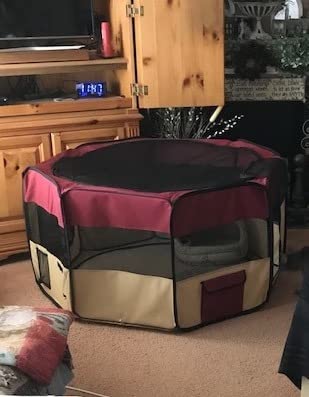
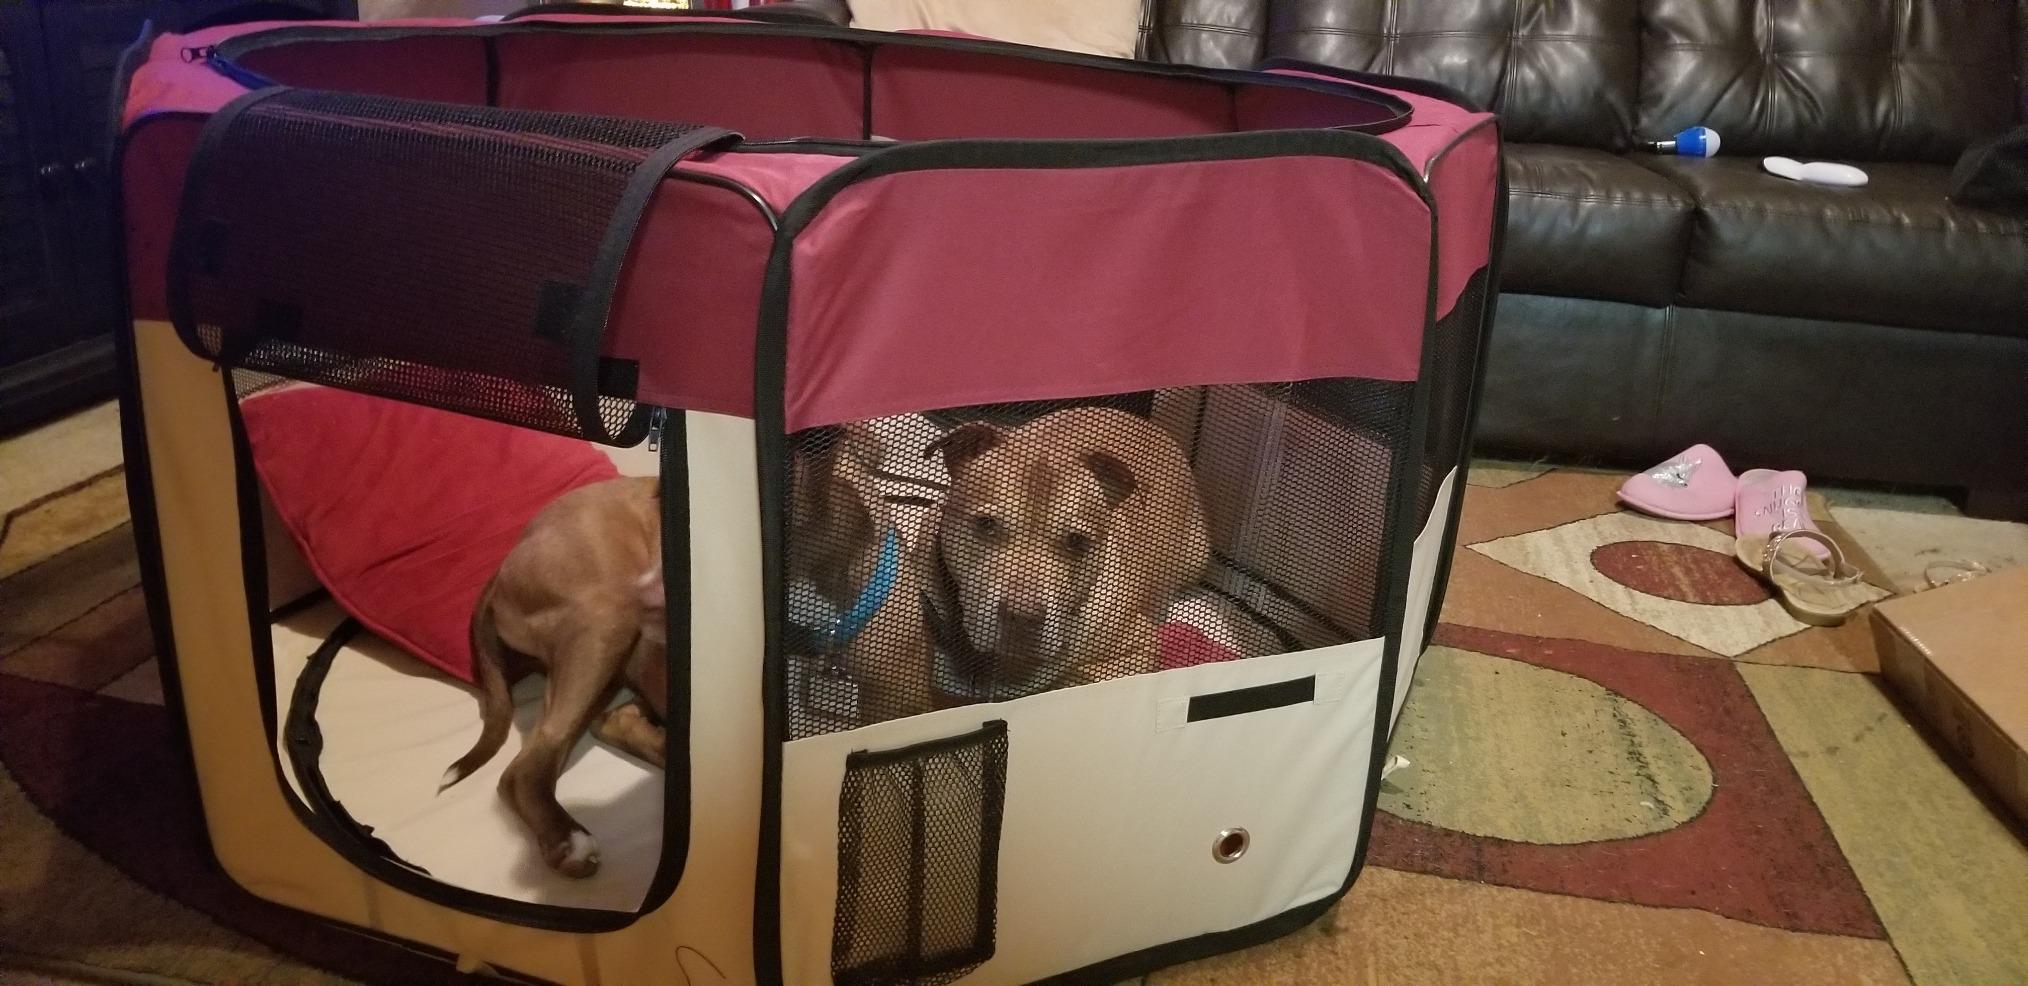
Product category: items_kennel
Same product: yes